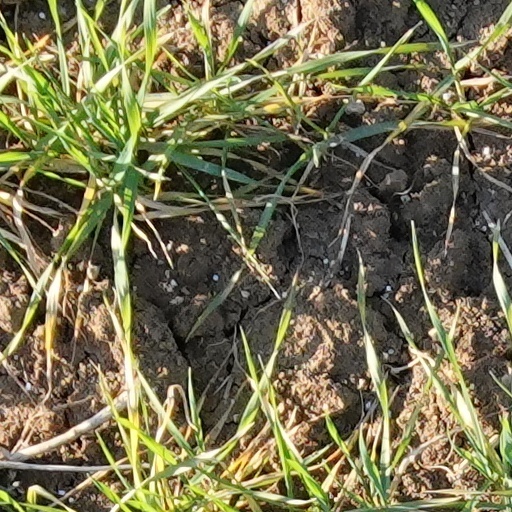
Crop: wheat